President's House, Marion Institute

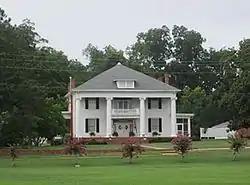

Constructed in 1912, it was built during the presidency of Hopson O. Murfee, the second president of the institute and son of the founder, James T. Murfee. The President's House, Marion Institute was listed on the National Register of Historic Places in 1979.